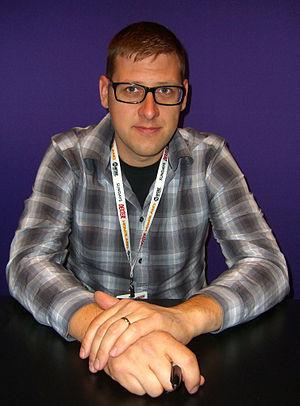
Jeff Lemire est un auteur de bande dessinée canadien. Il publie à la fois pour la scène alternative et pour le grand groupe DC Comics, où il est principalement scénariste.